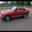
Label: automobile